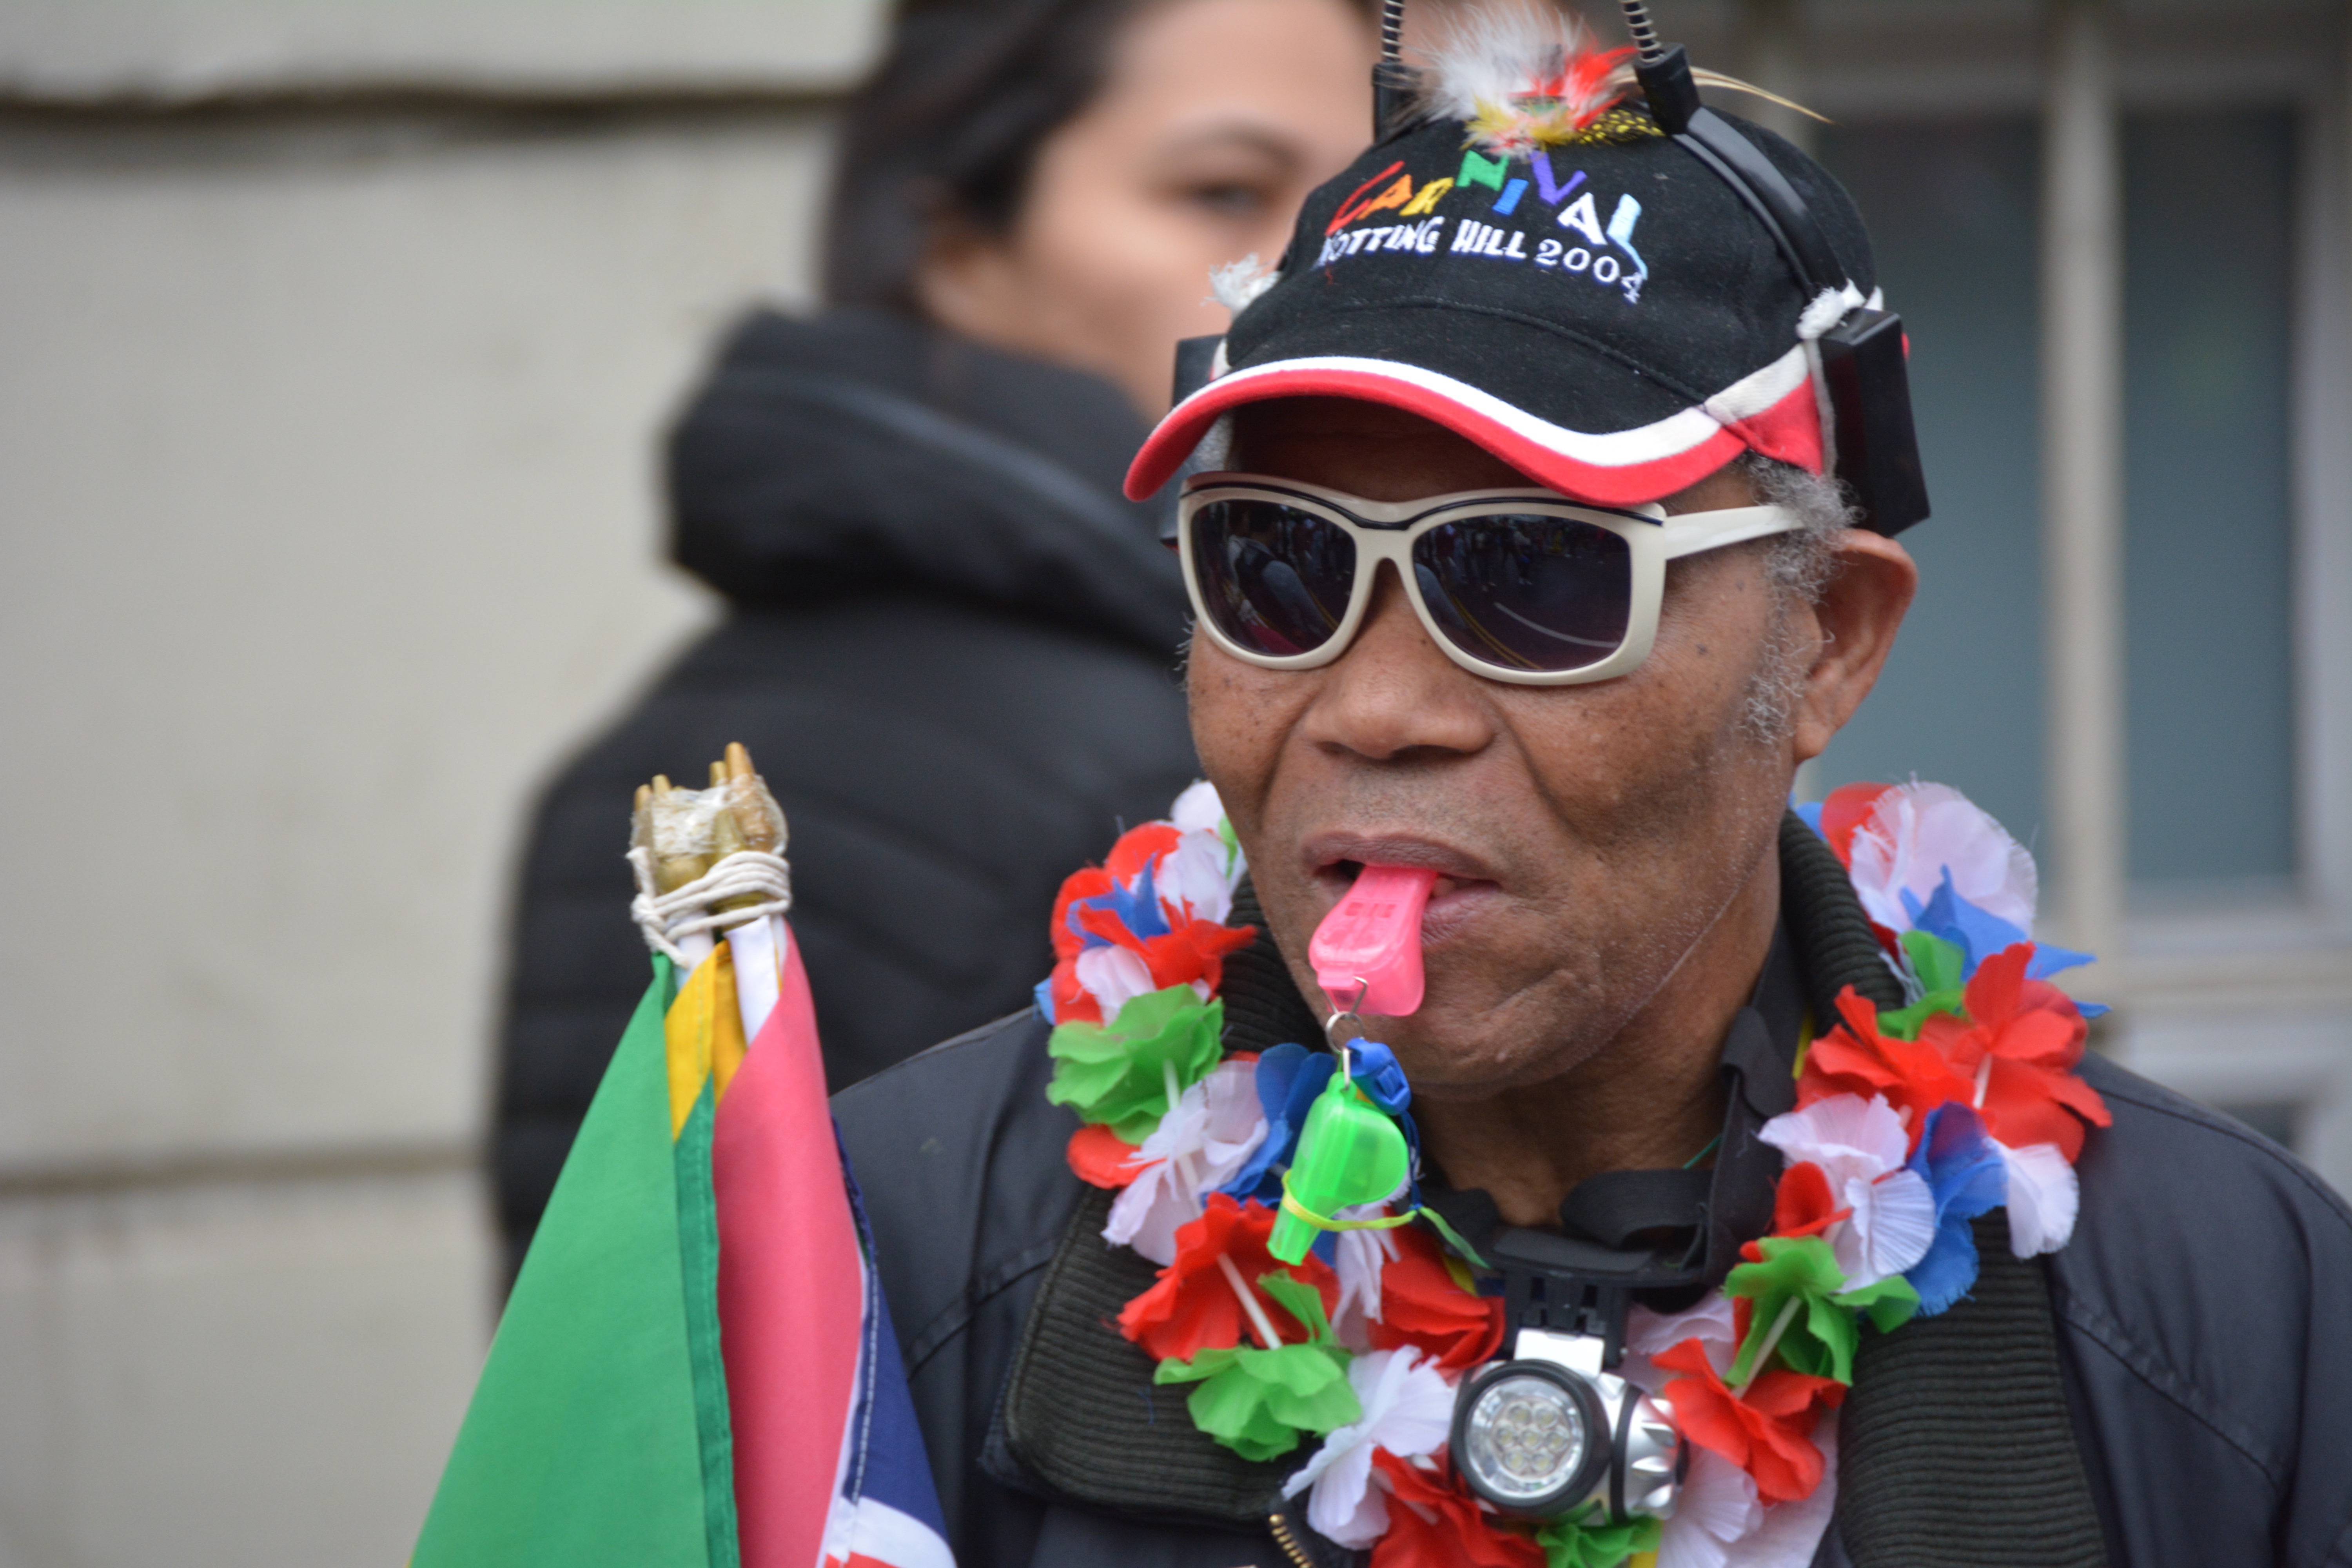
race, jockey, endurance, endurance sports